Civilisations (TV series)

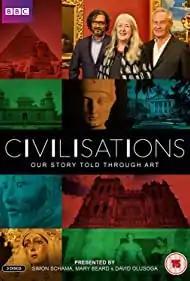
Poster for the series

Civilisations is a 2018 British art history television documentary series produced by the BBC in association with PBS as a follow-up to the original 1969 landmark series "Civilisation" by Kenneth Clark. Individual episodes are presented by Simon Schama, Mary Beard, and David Olusoga, with music composed by Tandis Jenhudson. The PBS release differs in several respects, including series narration by Liev Schreiber.